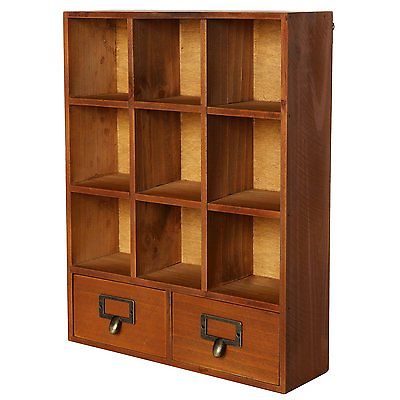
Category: cabinet